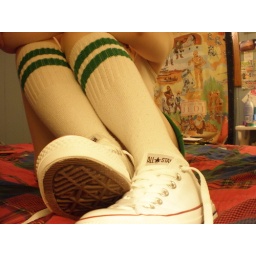
me and the optical whites in the green and white outfit.